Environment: real
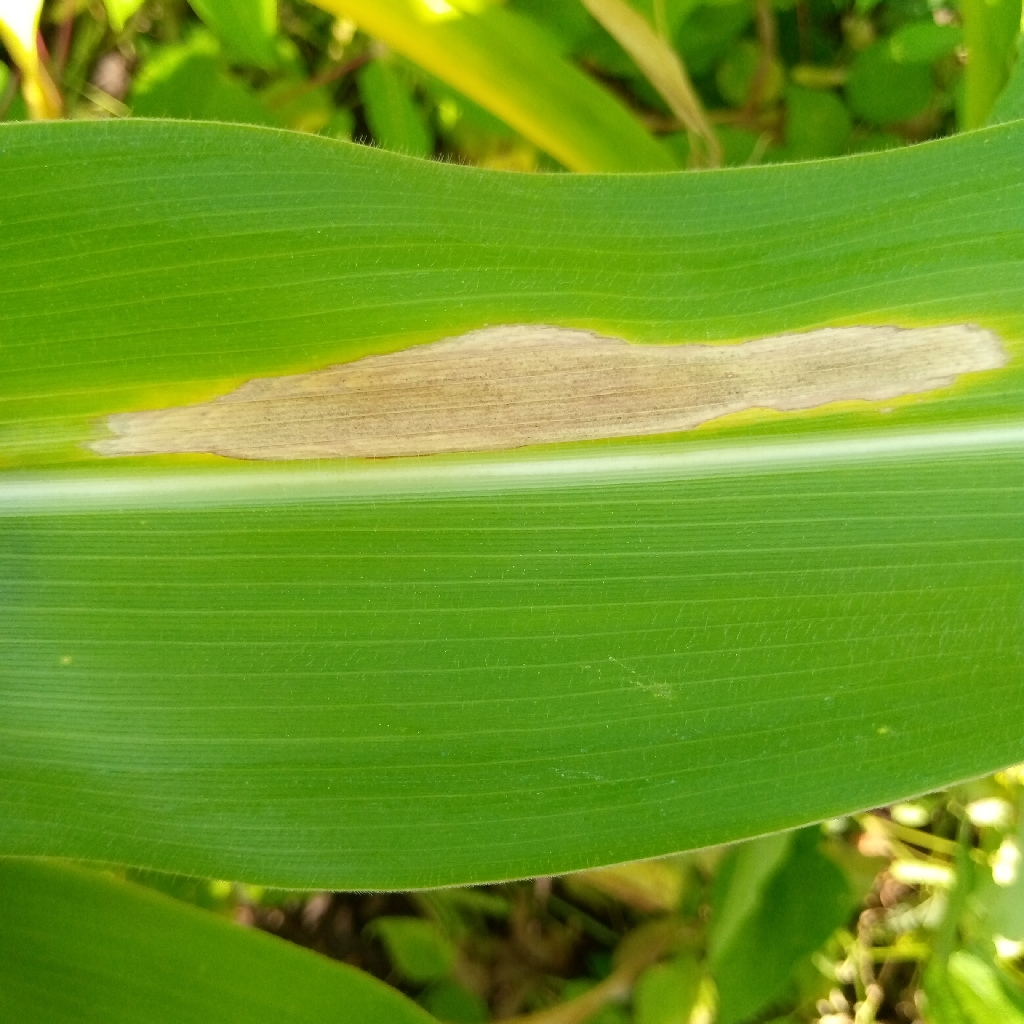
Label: northern_corn_leaf_blight